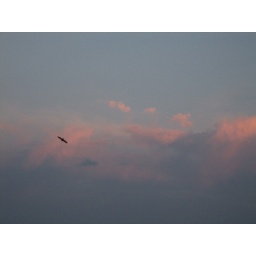
in the pink clouds